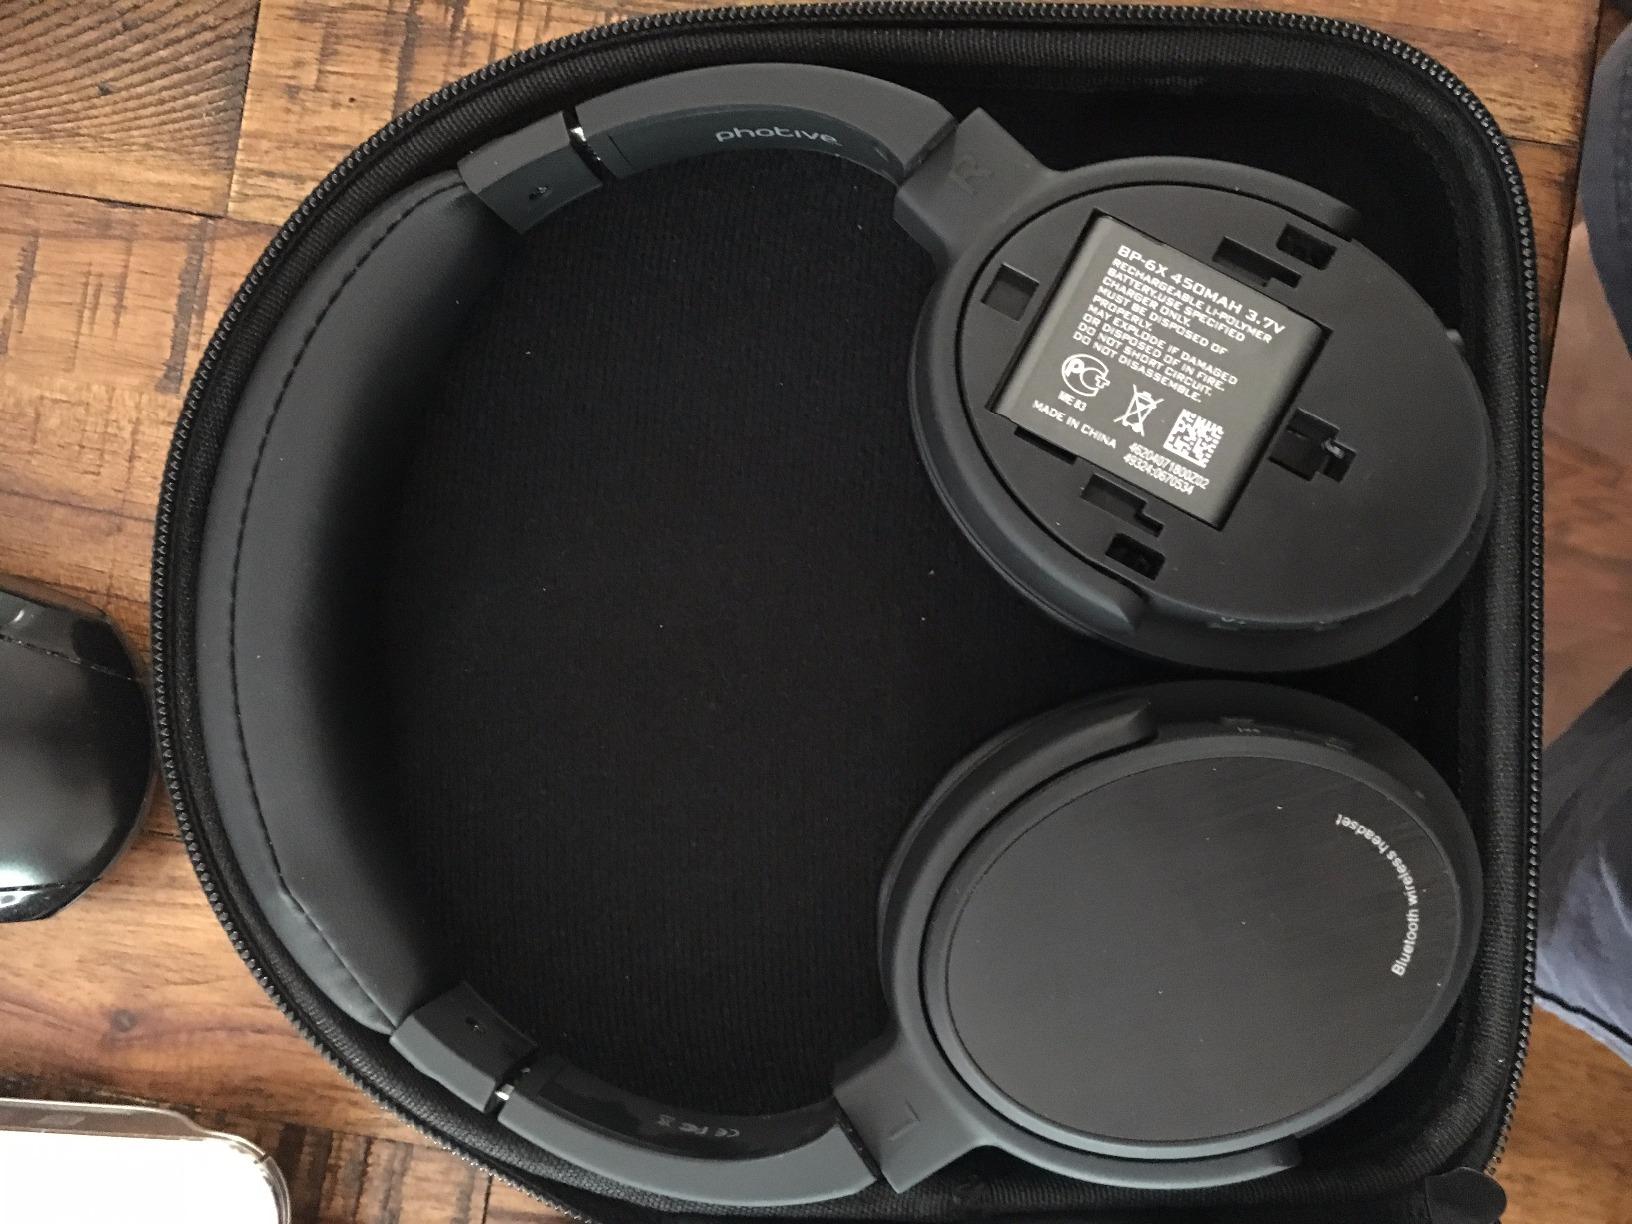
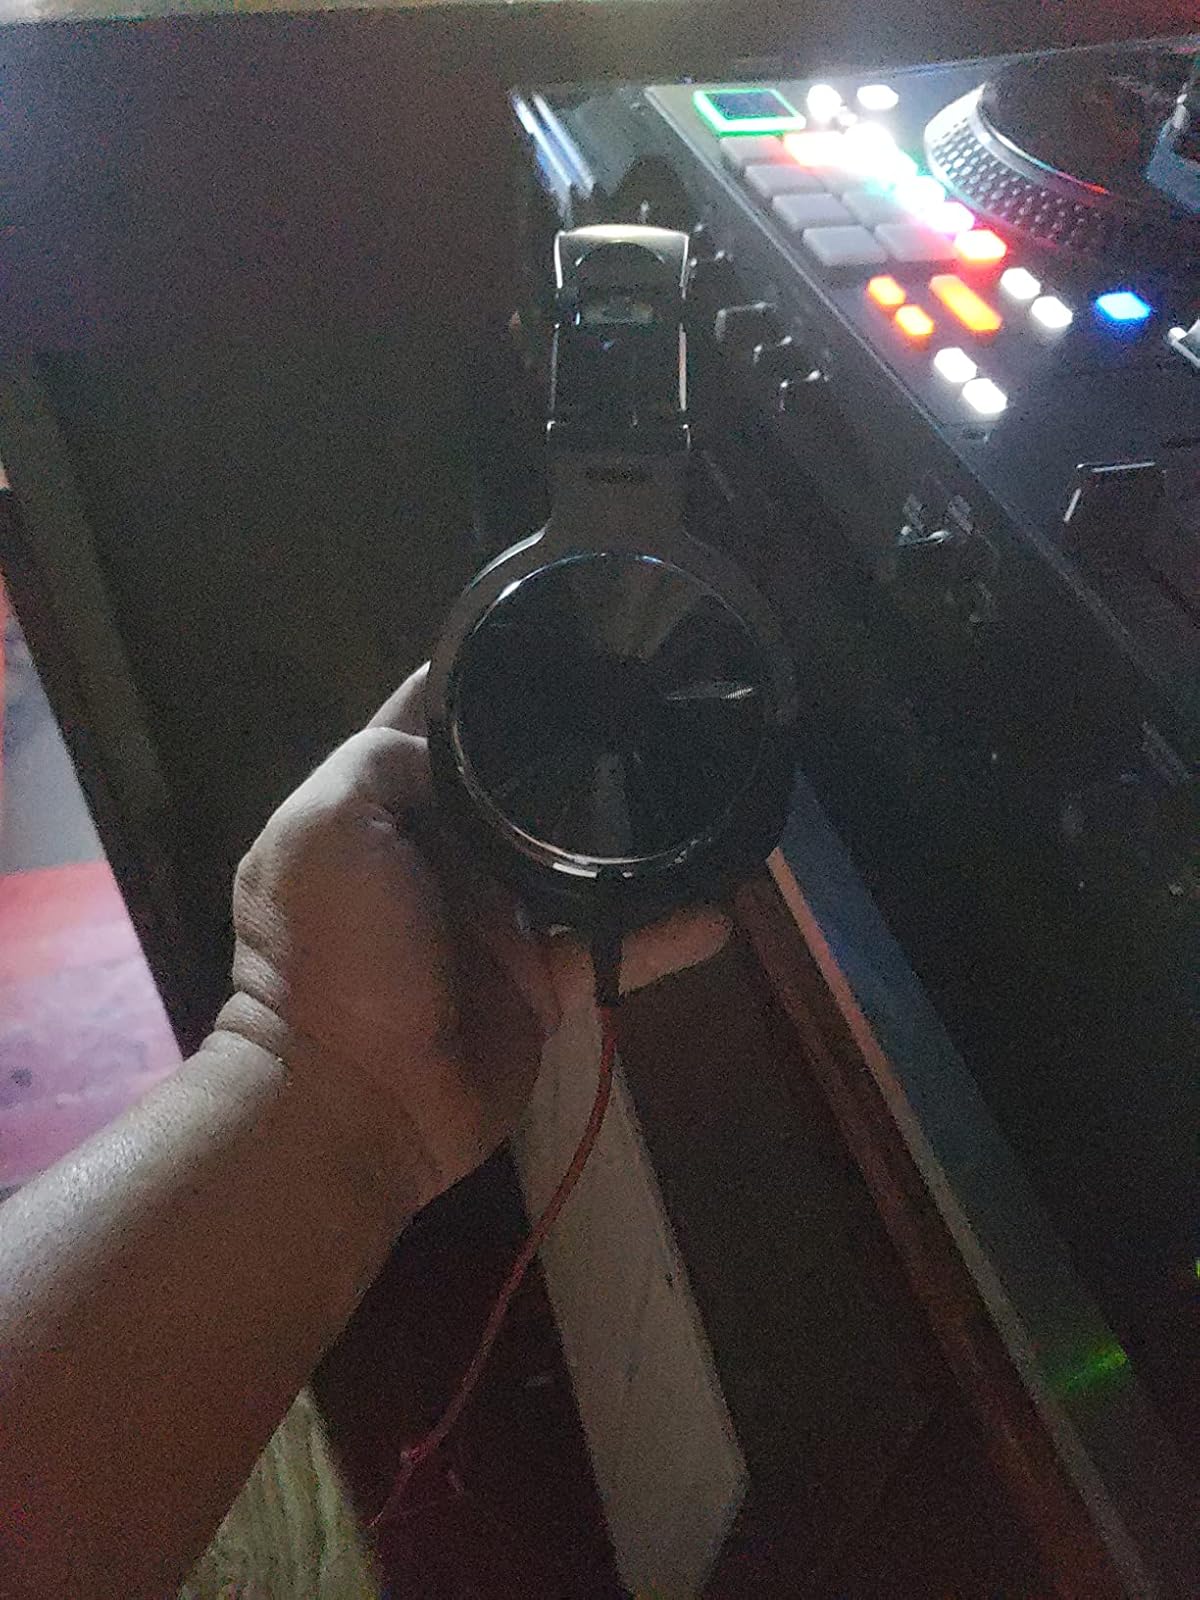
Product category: headphones
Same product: no